Hans Just Group

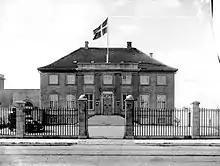
Poul Just's mansion at Øster Allé in Copenhagen

Hans Just's son Poul Just inherited the company after his father's death in 1912. He demolished the Østerbro buildings and constructed a large warehouse at the site in 1917. The site was conveniently located close to the Freeport of Copenhagen, and he expected Denmark to introduce an alcohol monopoly similar to the ones in Sweden and Norway. This did not happen, and much of the building was instead rented out. It was for a while used by Goodyear for storing car tires.